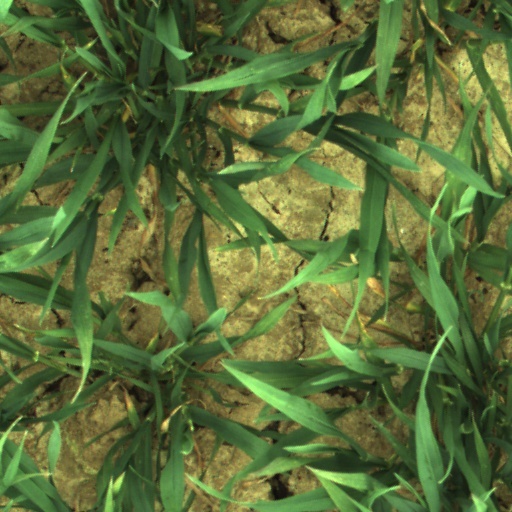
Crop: wheat